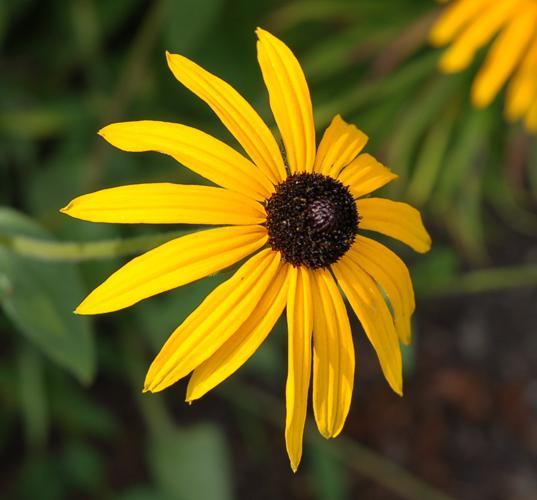
Label: black-eyed susan